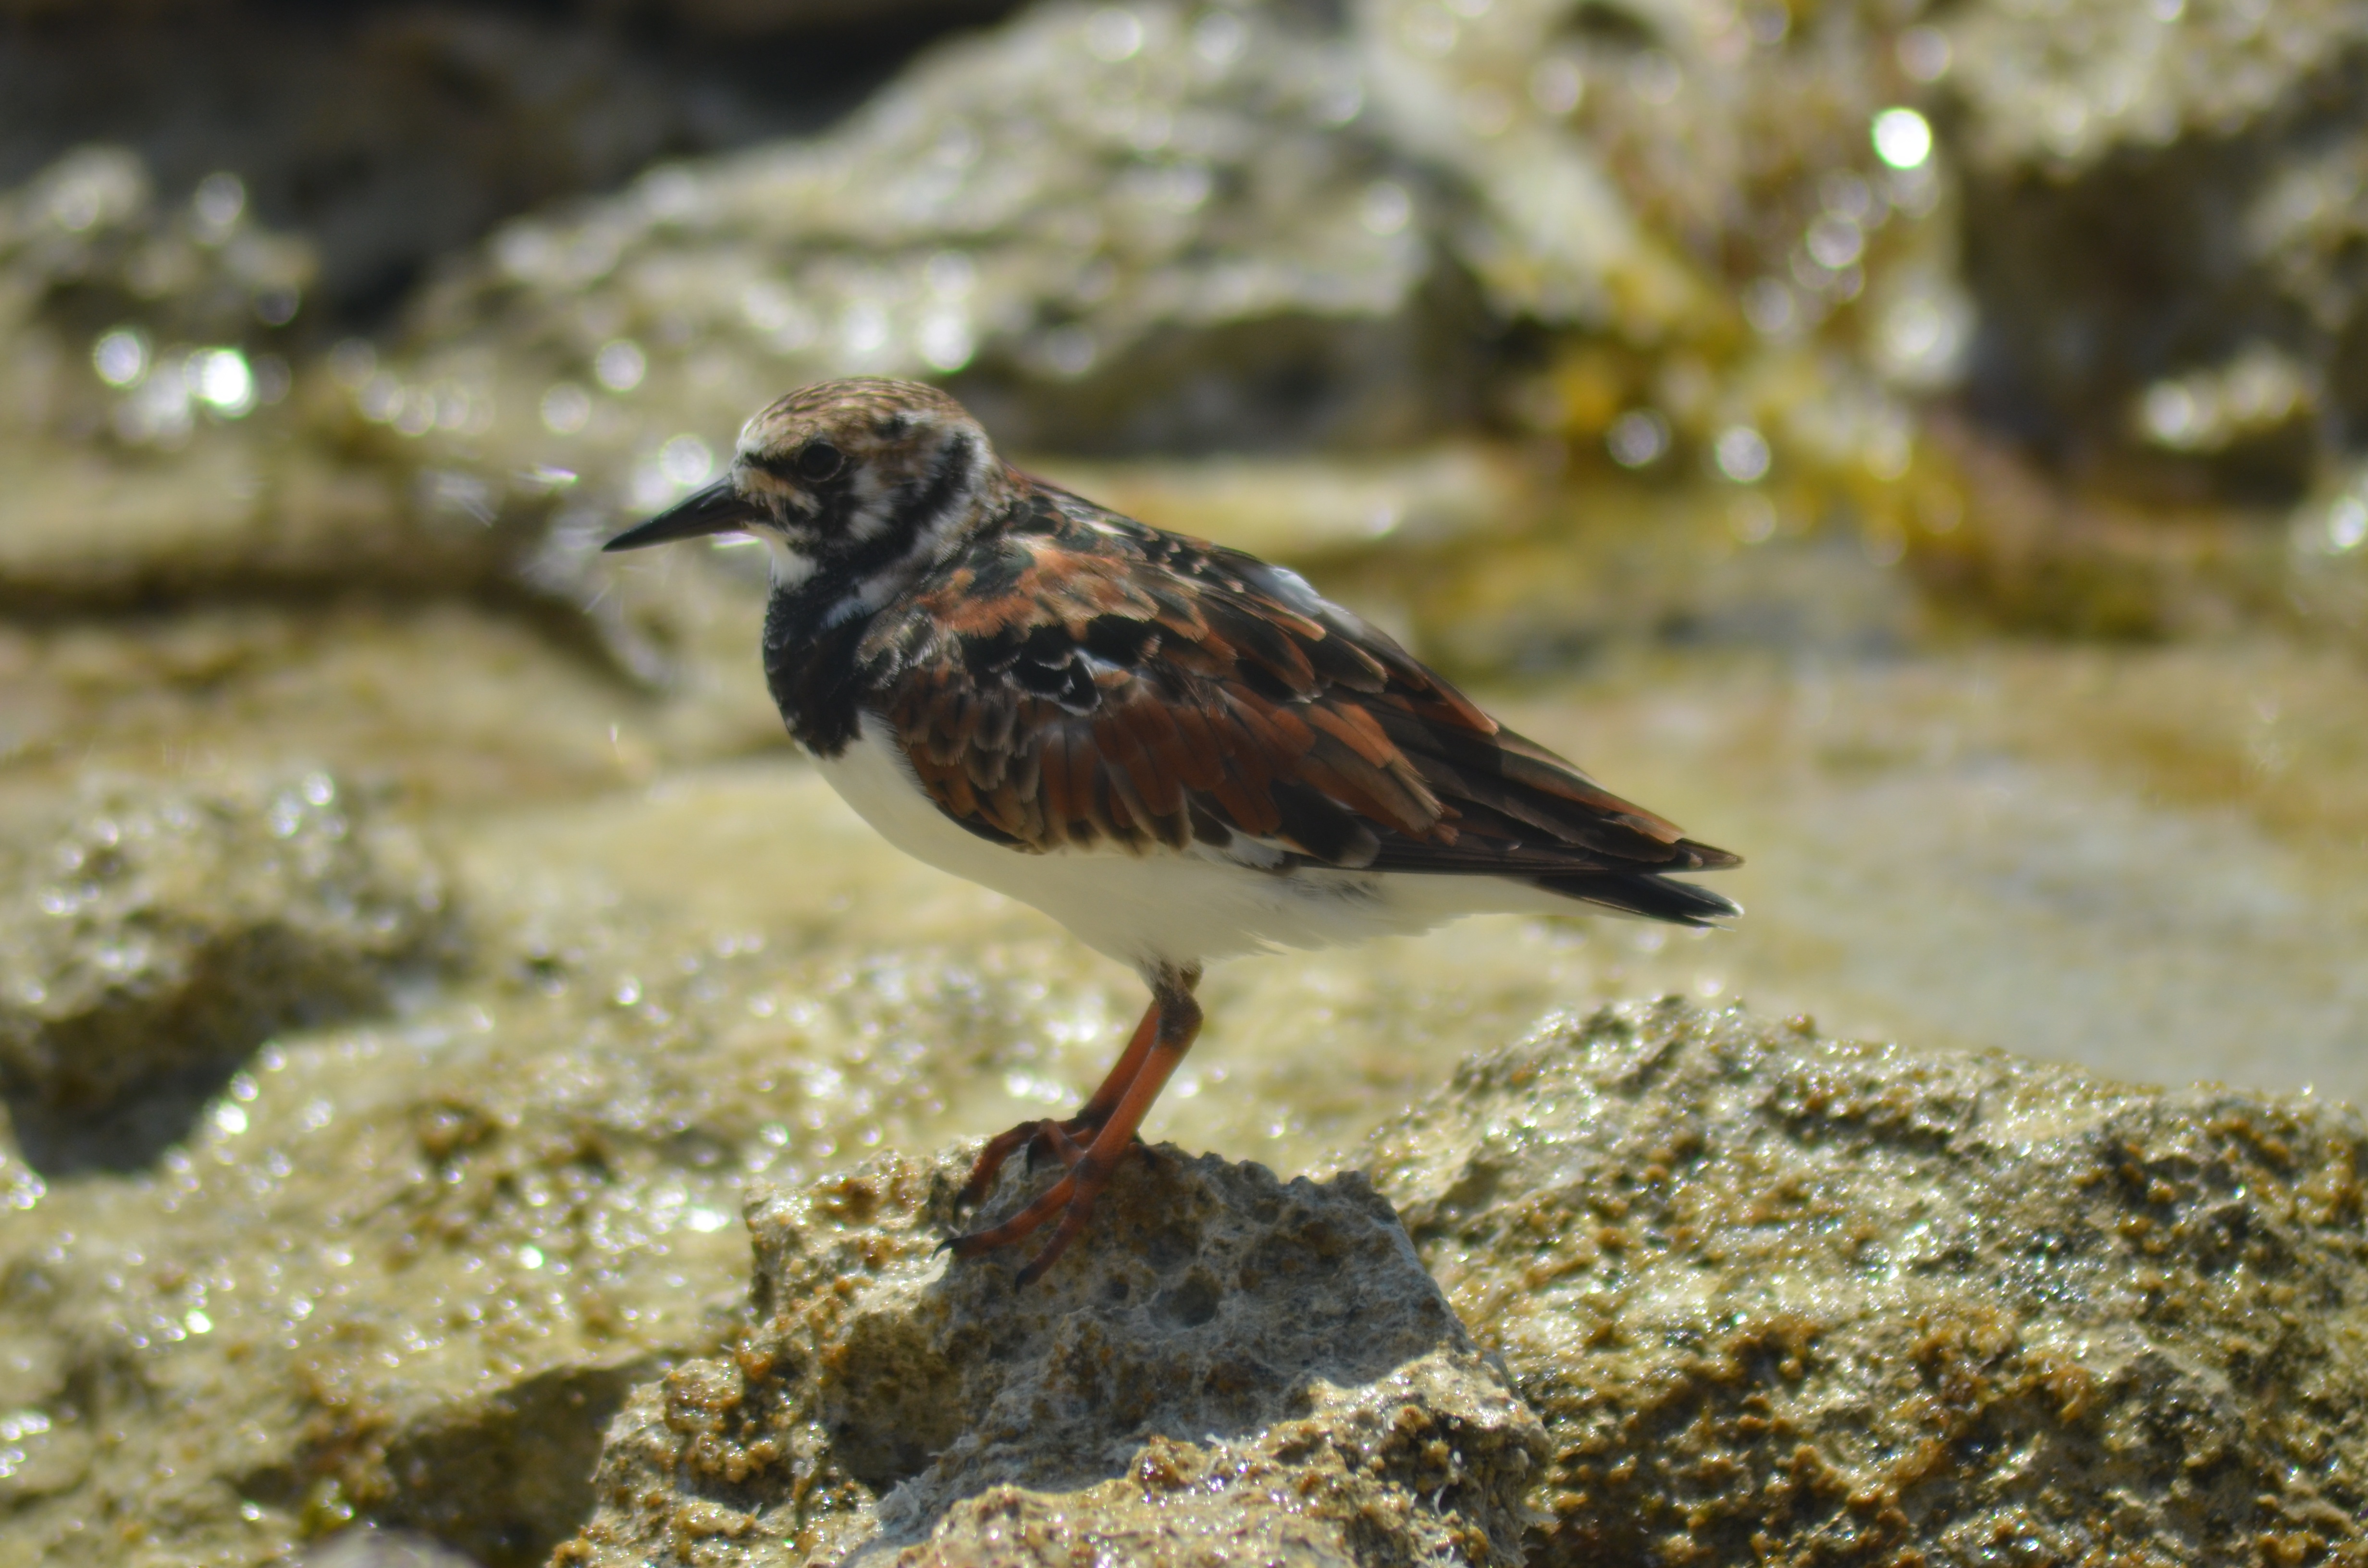
sea, nature, bird, animal, seagull, wildlife, beak, fauna, sea bird, ornithology, vertebrate, finch, shorebird, sandpiper, perching bird, cinclidae